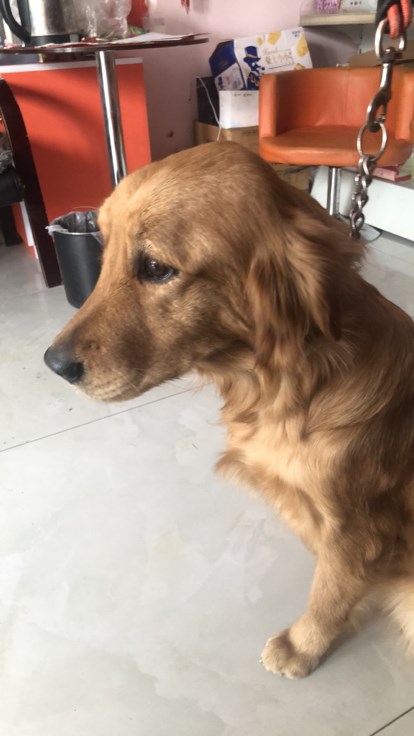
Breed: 5355-n000126-golden_retriever